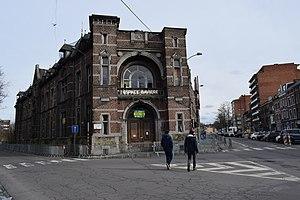
Vue du boulevard de la Constitution, dans le quartier d'Outremeuse à Liège (Belgique).
L'hôpital de Bavière est un ancien grand hôpital de Liège, situé dans le quartier d'Outremeuse et datant du début du XVIIᵉ siècle. Dans les années 1980, son administration se scinde pour donner le jour à deux autres grands centres hospitaliers : le Centre hospitalier régional de la Citadelle et le centre hospitalier universitaire de Liège au Sart-Tilman. Les bâtiments de l'ancien « Bavière », en partie démolis, sont depuis laissés à l'abandon.